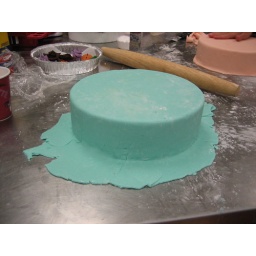
Well, it is, but it's not. It's fake.  That's styrofoam under that sky blue fondant.